2019 Johannesburg riots

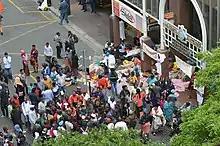

Almost a month after the riots in Johannesburg foreign nationals in Cape Town staged a sit-in outside the local offices of the United Nations Refugee Agency (UNRA). The nationals demanded that the UNRA pay for their fare back to their respective home countries so as to escape xenophobia in South Africa.